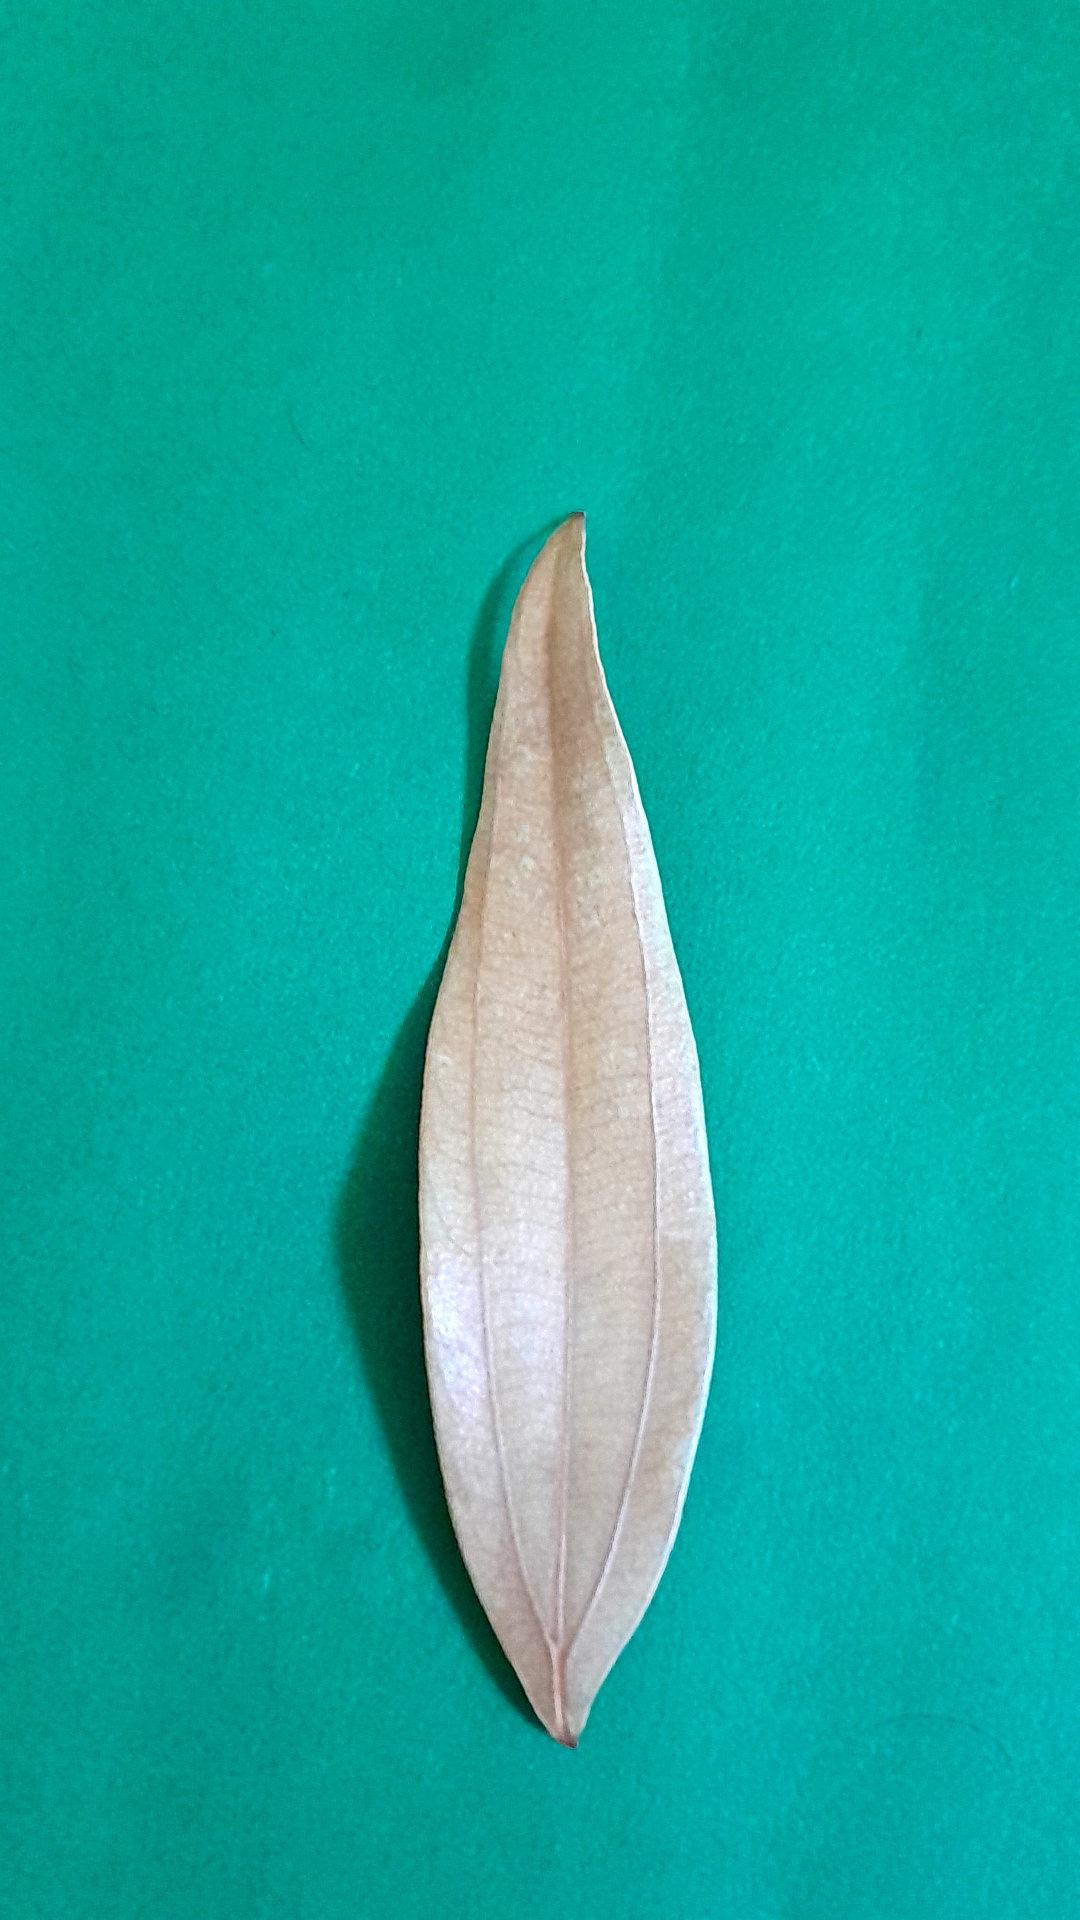
Label: Dry Leaf